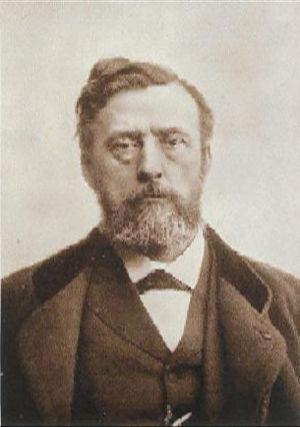
Paul Dubois, né le 18 juillet 1829 à Nogent-sur-Seine et mort le 23 mai 1905 à Paris, est un sculpteur et peintre français.